Shibukawa Station

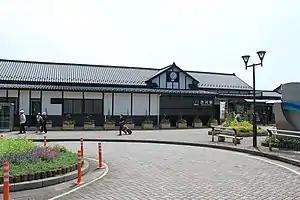
Shibukawa Station in August 2011

is a junction railway station in the city of Shibukawa, Gunma, Japan, operated by the East Japan Railway Company (JR East).